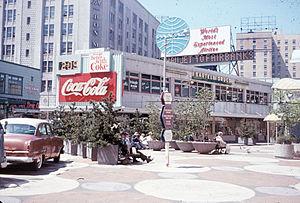
Blade Runner est un film américain de science-fiction réalisé par Ridley Scott, sorti en 1982. Son scénario s'inspire assez librement du roman Les androïdes rêvent-ils de moutons électriques ? de l'auteur Philip K. Dick, à qui le film est dédié.